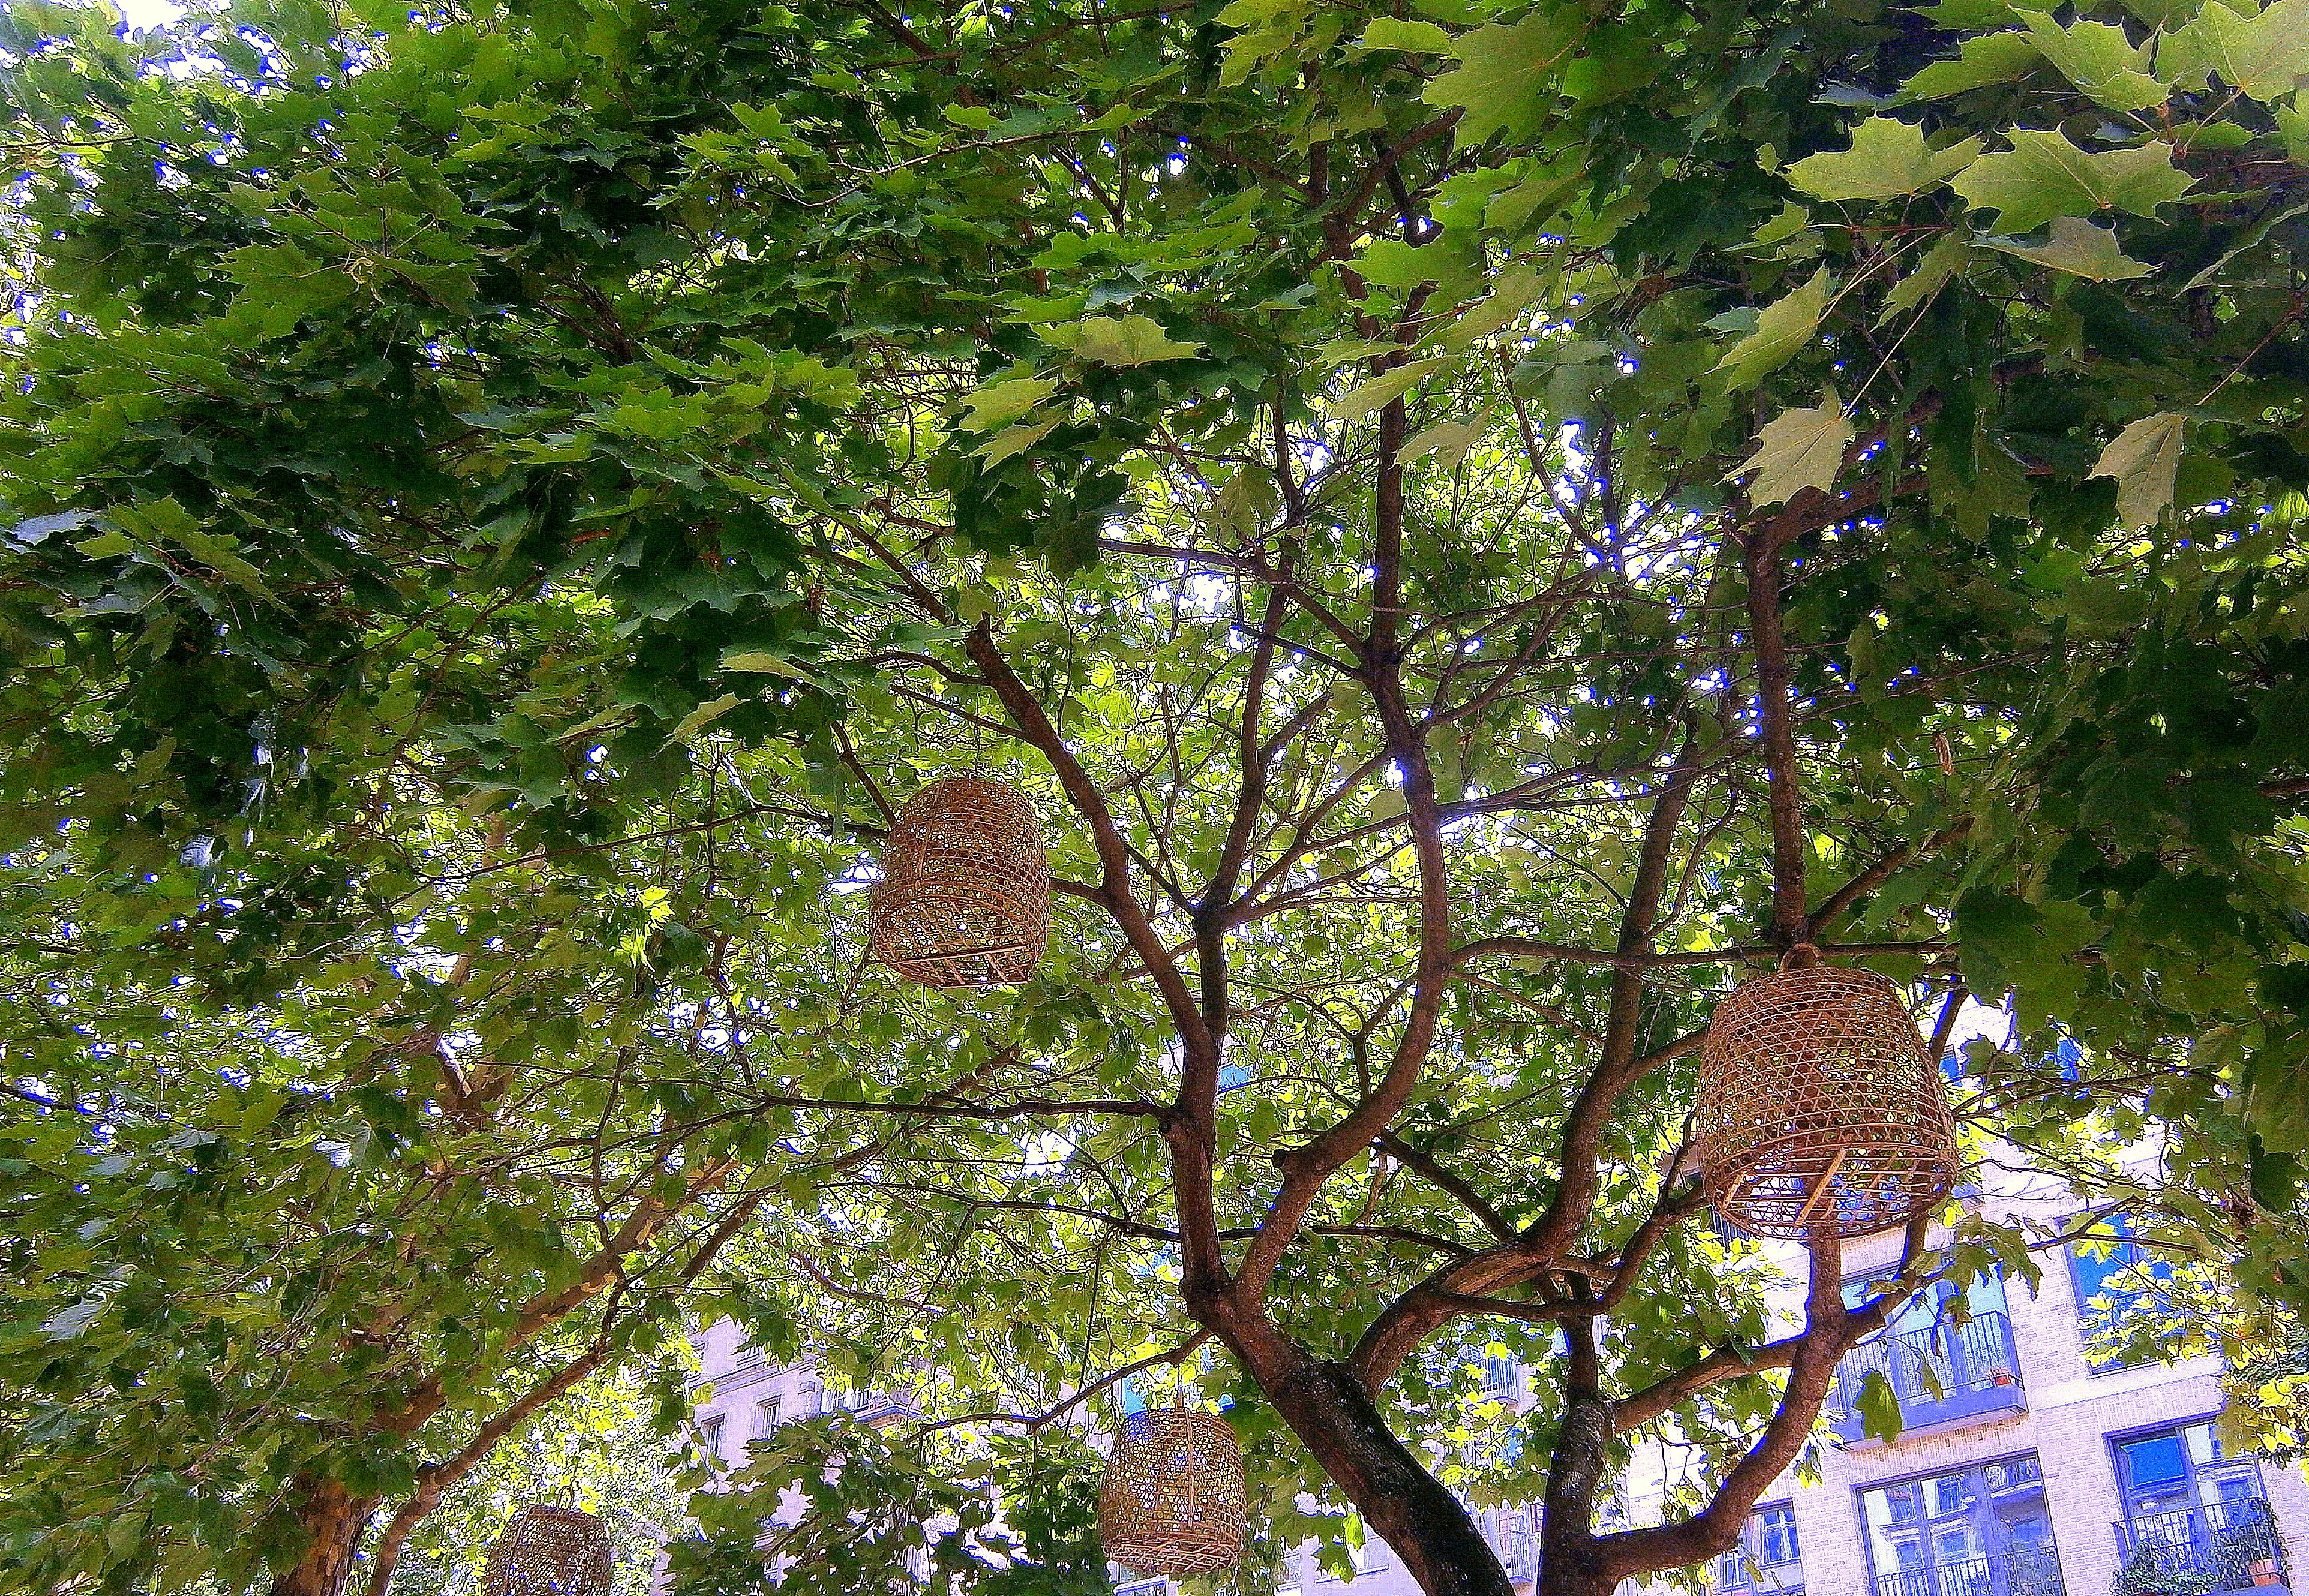
tree, branch, light, plant, leaf, flower, atmosphere, decoration, produce, botany, garden, basket, flora, cage, deco, background, decorative, baskets, flowering plant, bird cage, cages, woody plant, land plant